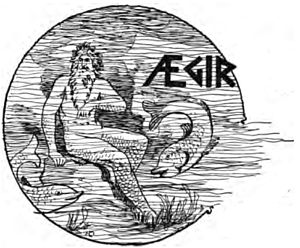
Ægir
Ægir
Ægir var i den nordiske mytologi en af tre jætter, som bor hos aserne. De to andre er Loke og Kari